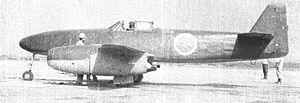
Le complexe militaro-industriel du Japon fait essentiellement référence à l'industrie de l'armement de l'Empire du Japon jusque 1945. Il était équivalent à ses homologues américain, allemand ou français.